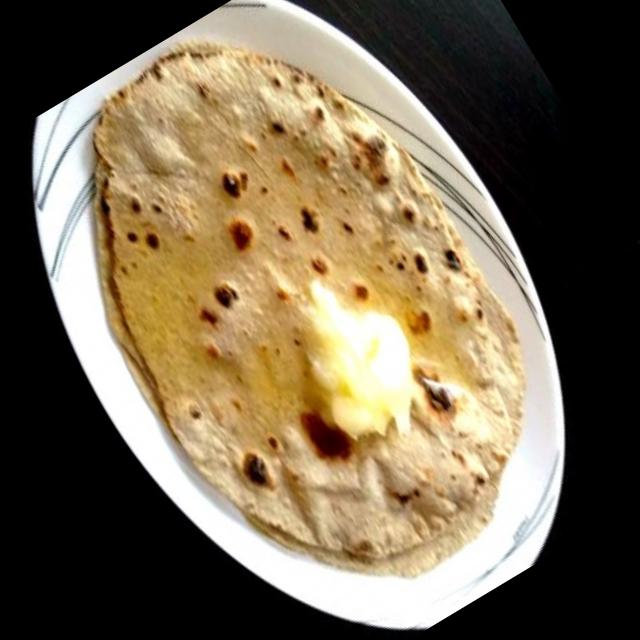
Dish: chapati